Rena Gasimova

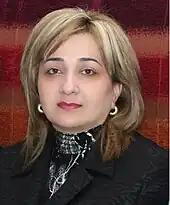
Gasimova Rana Tofiq

Rena Tofiq Gasimova (born 1961) is an Azerbaijani computer scientist, who holds the position of Sector Chief at the national Information Technology Institute ("").